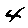
Label: 4